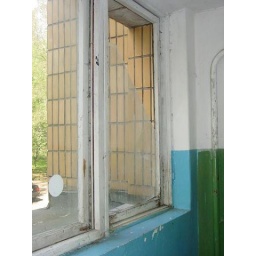
apartment building - window in hall